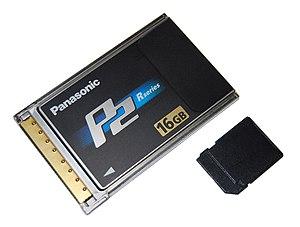
P2 est une technologie développée par Panasonic pour l'enregistrement avec des caméras vidéo.